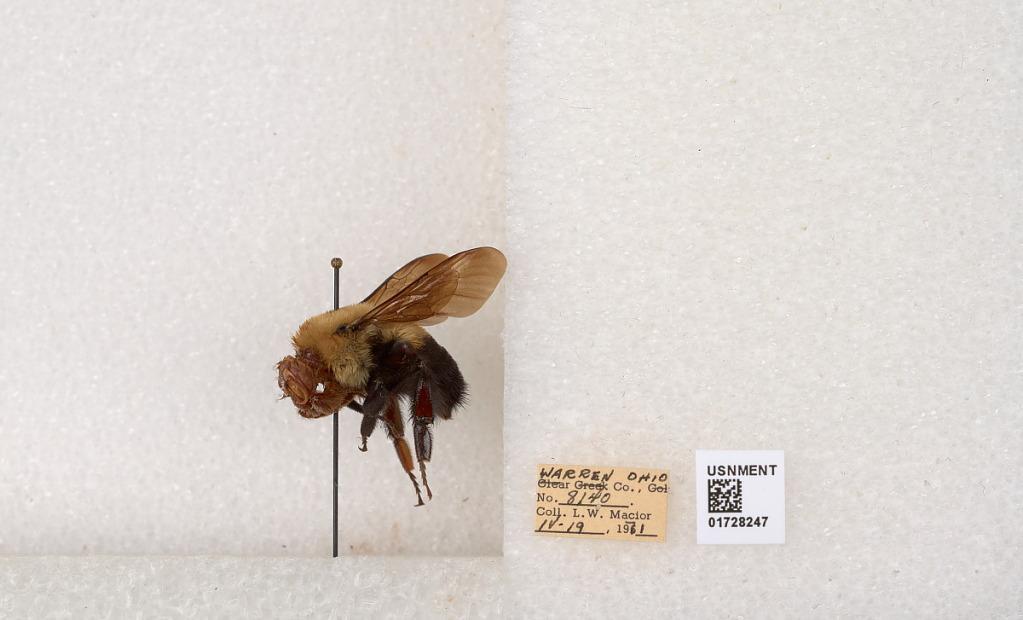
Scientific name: Bombus (Separatobombus) griseocollis (De Geer)
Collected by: L. Macior
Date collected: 1971-4-19
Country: United States
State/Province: Ohio
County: Warren
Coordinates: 39.4276, -84.1668